Fannette Island

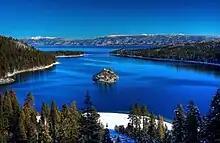
Emerald Bay with Fannette Island

The ruins of a small stone building stand on the island. The ruin is called the "Tea House," constructed by Lora Josephine Knight, the former owner of Vikingsholm.